L&YR Class 23

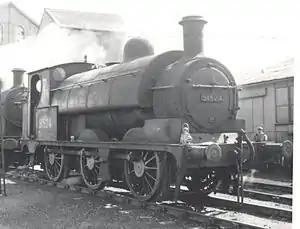
L&YR Aspinall Class 23 0-6-0ST 51524 in operation at Fleetwood Docks in August 1958

The Lancashire and Yorkshire Railway (L&YR) Class 23 is a class of steam locomotive. Their main use was for shunting and for short-trip freight working.